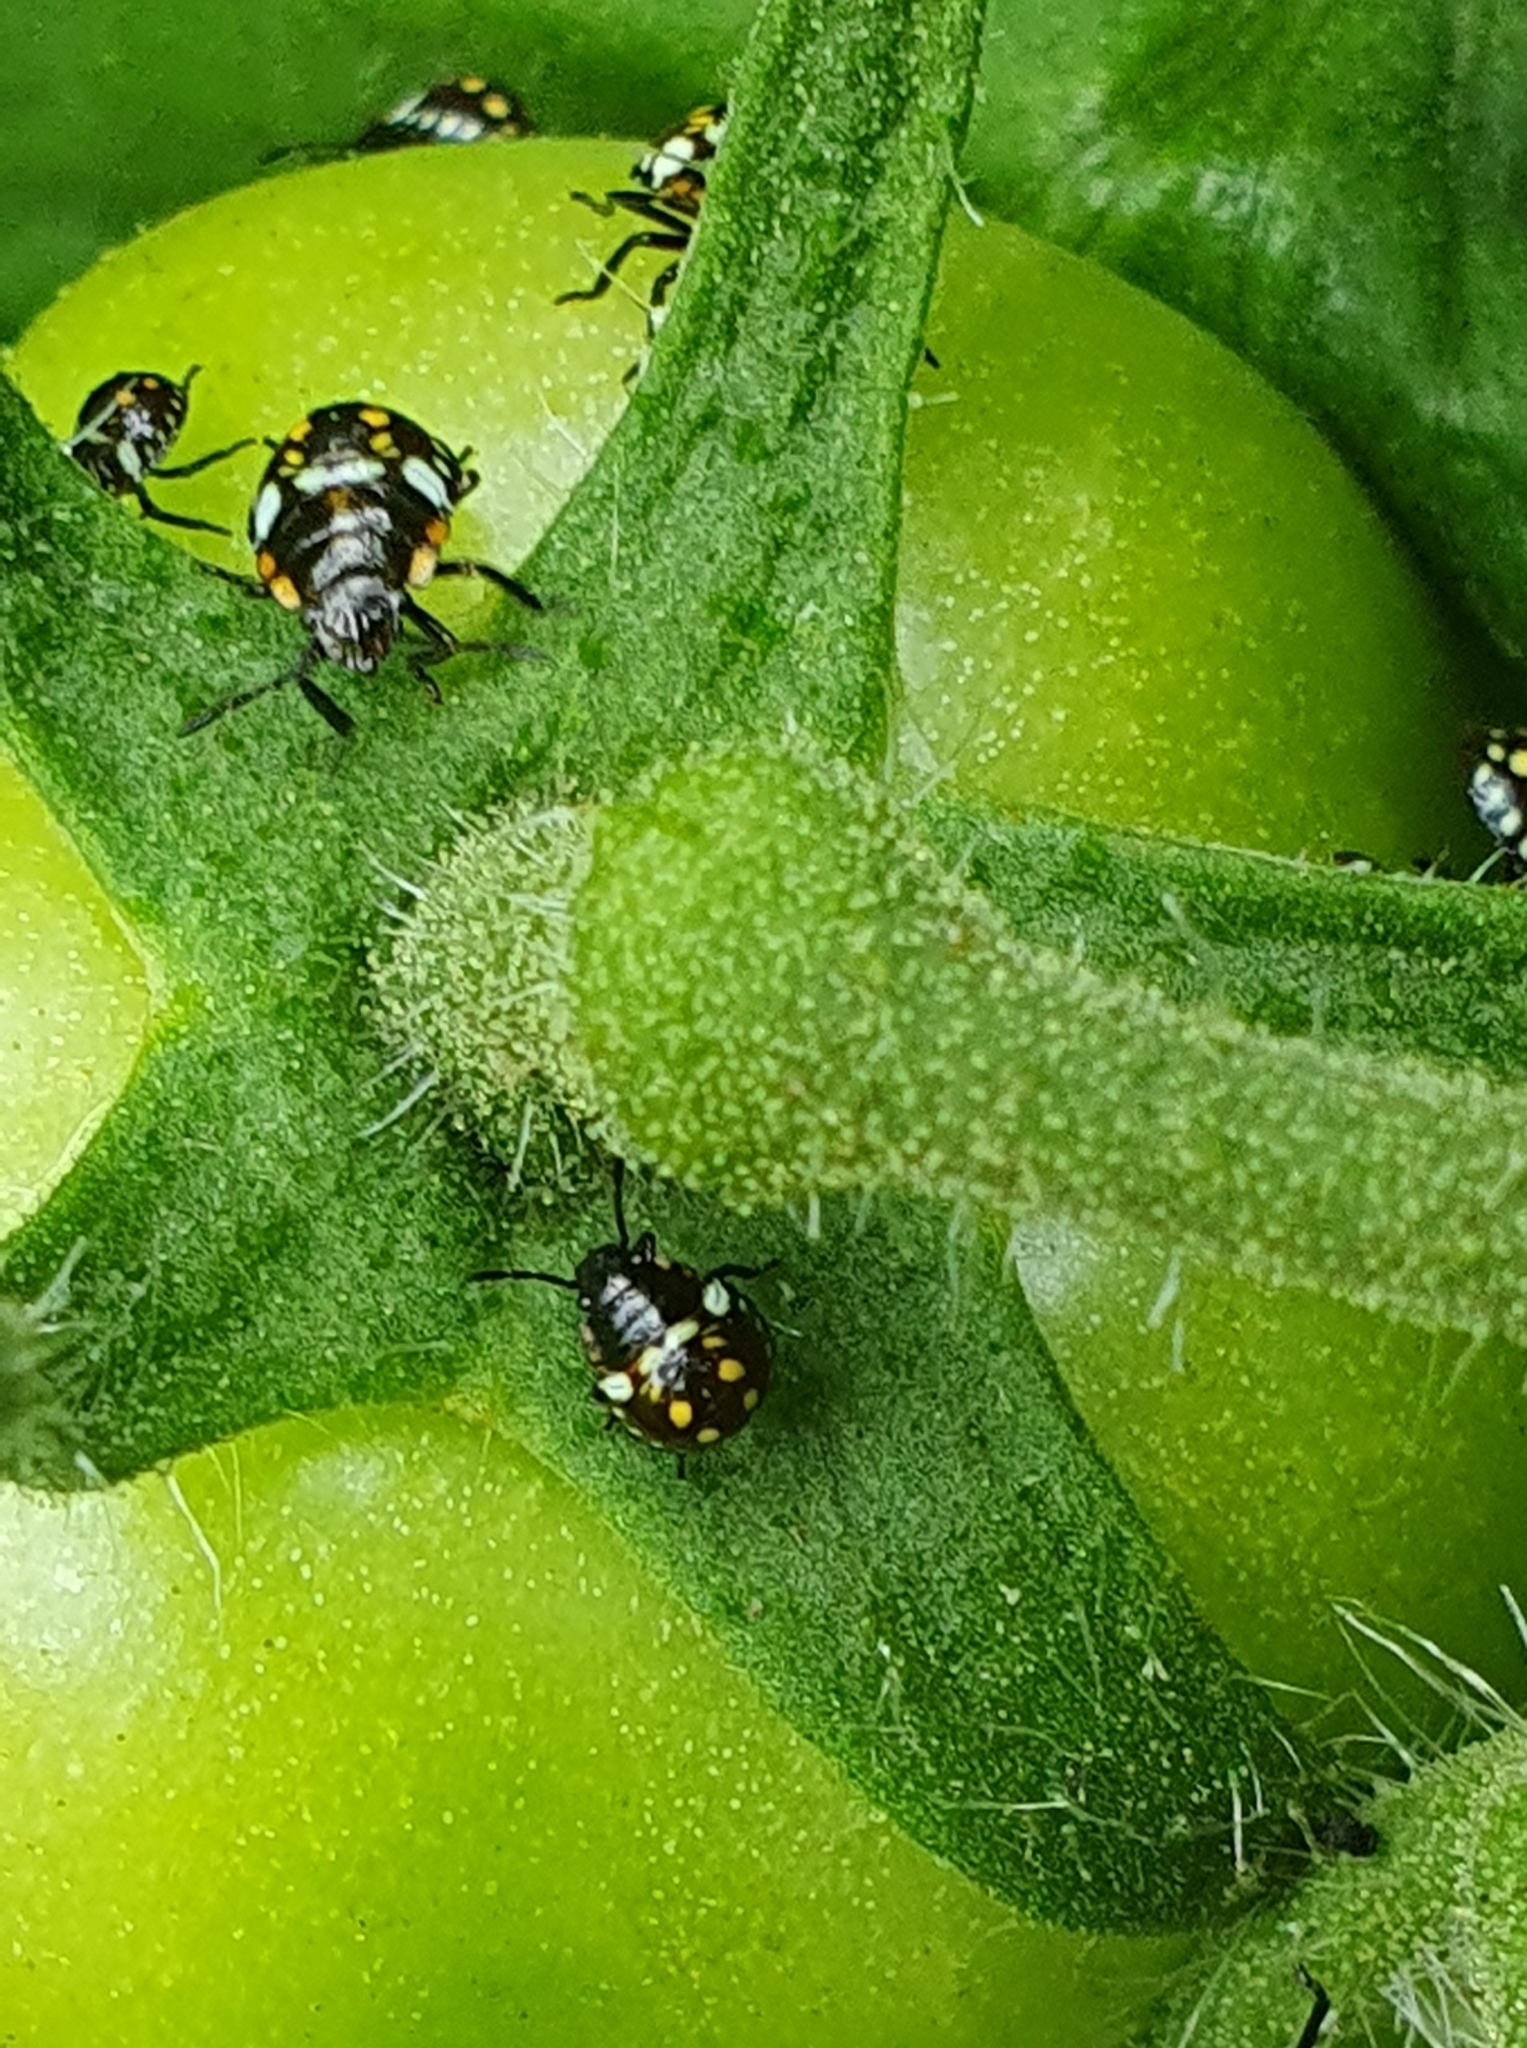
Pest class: stink_bug